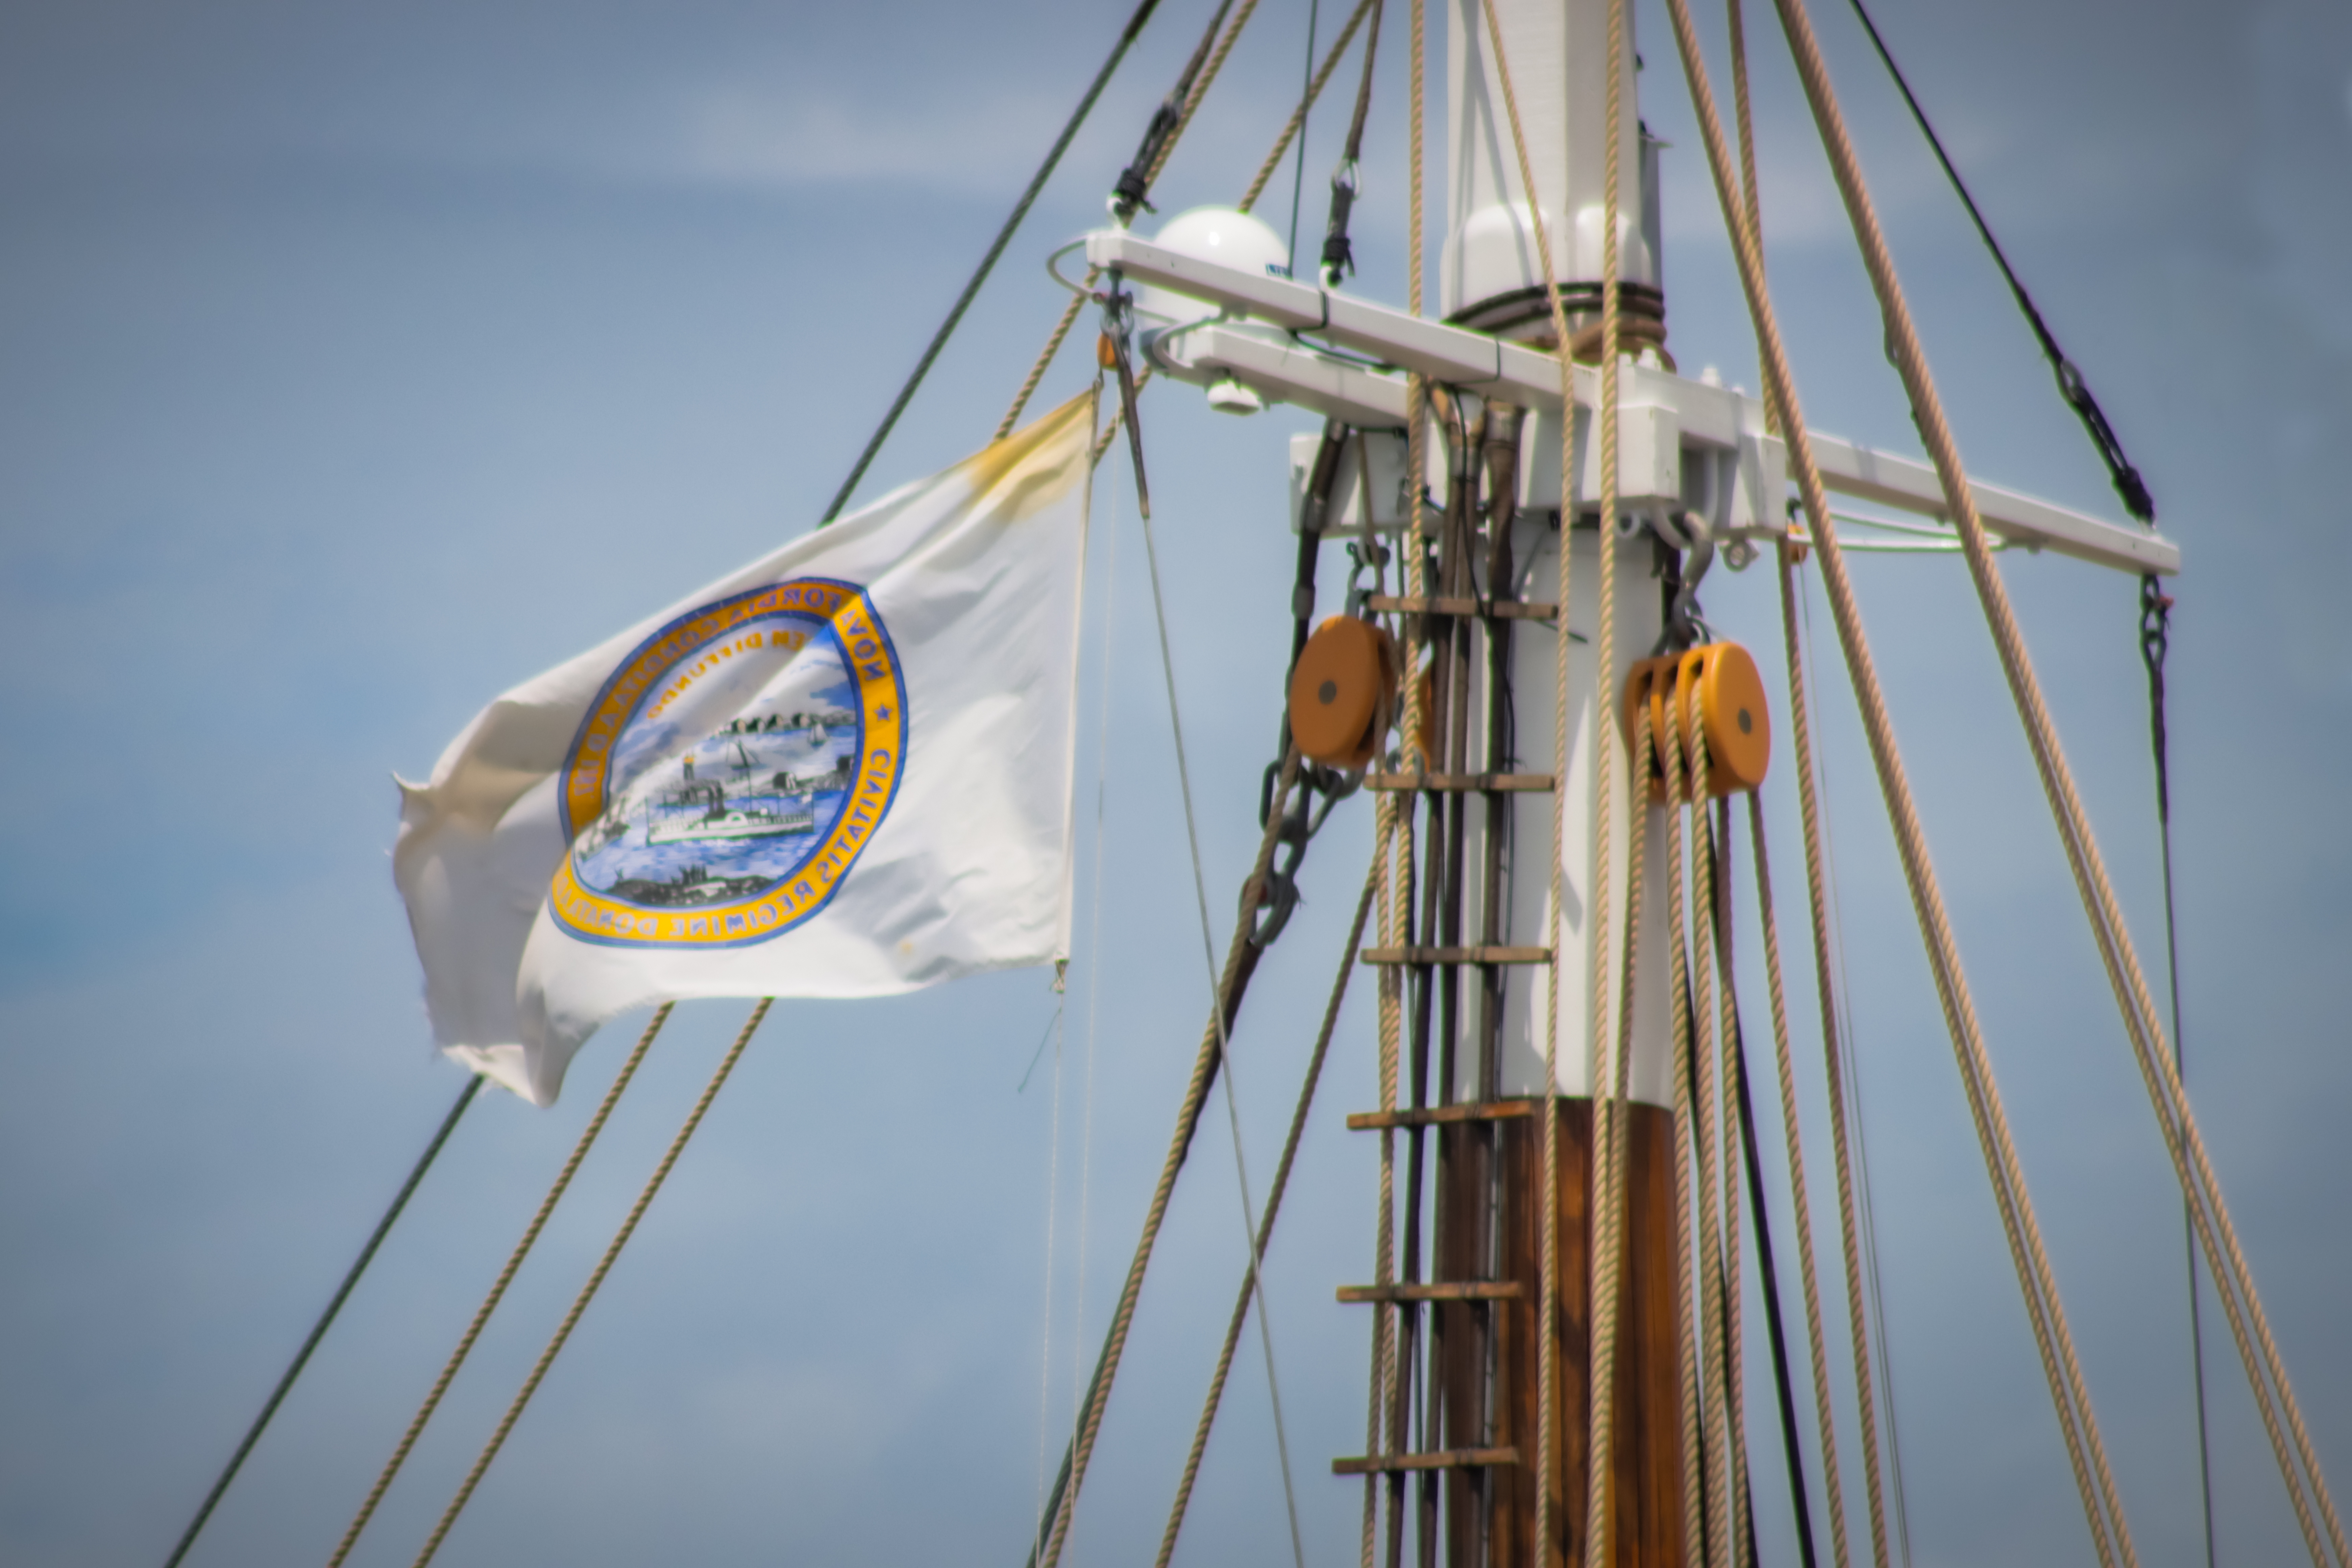
tallship, ship, boat, dock, water, sky, clouds, outdoors, galvestontx, galveston, texas, gulfofmexico, cloud, mast, tall ship, flag, rope, barquentine, full rigged ship, wind, sailing ship, training ship, sailboat, windjammer, pole, ship replica, sail